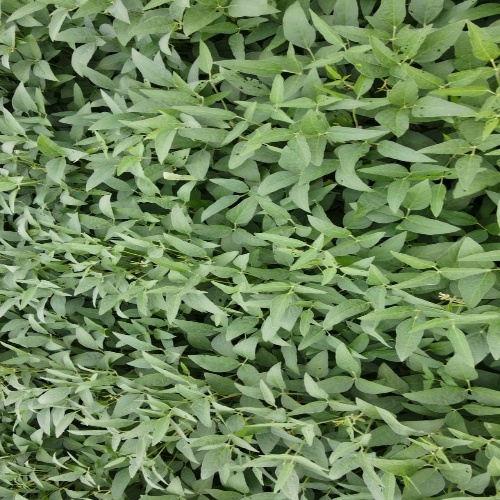
Label: Diabrotica_speciosa